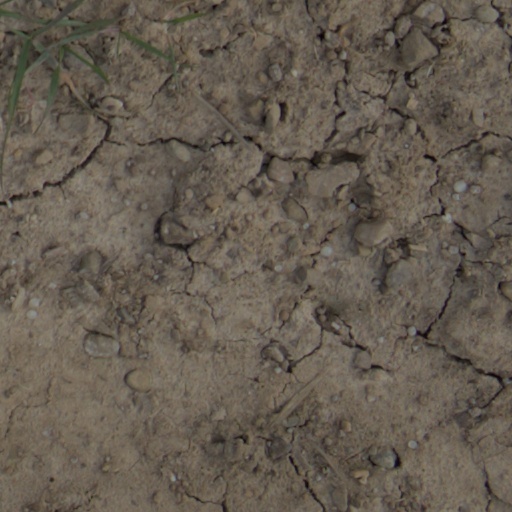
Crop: wheat